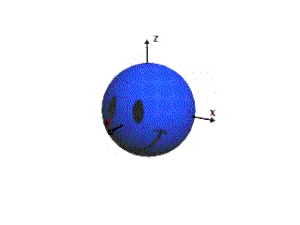
Modèle classique de l'électron (une petite sphère chargée négativement en rotation) + un axe de coordonnées.